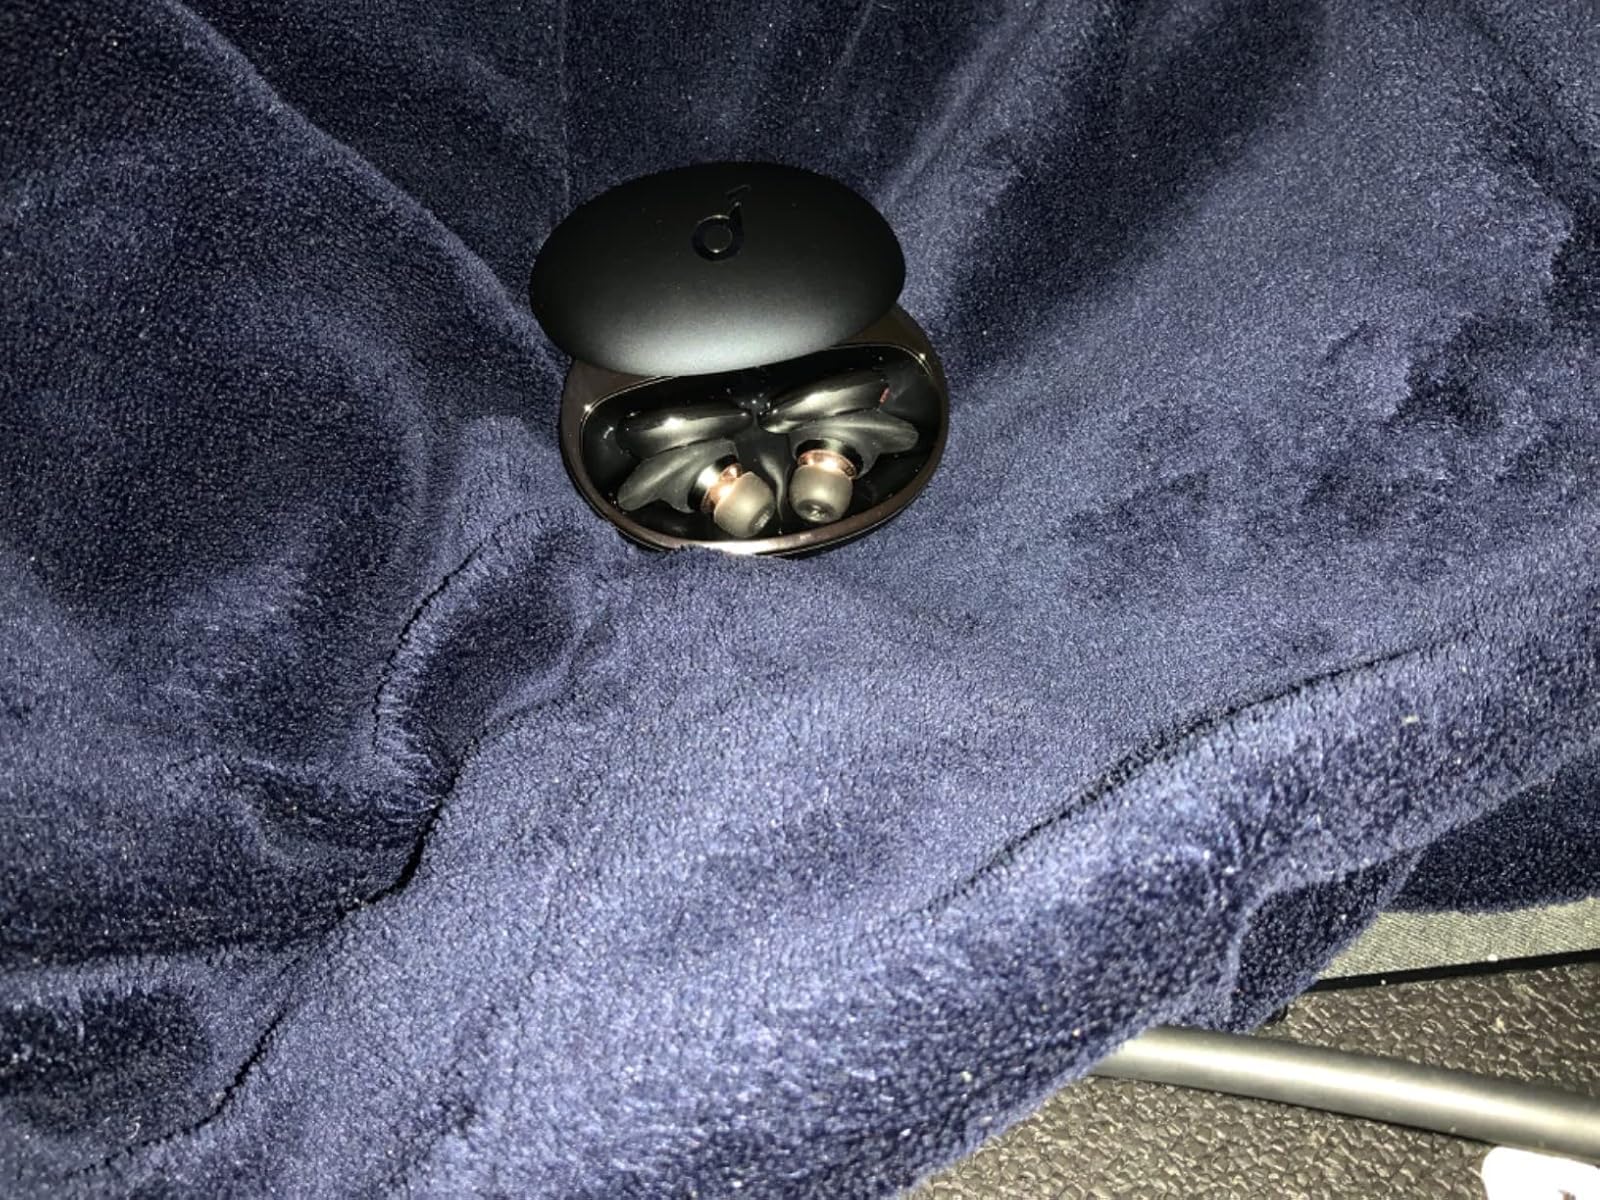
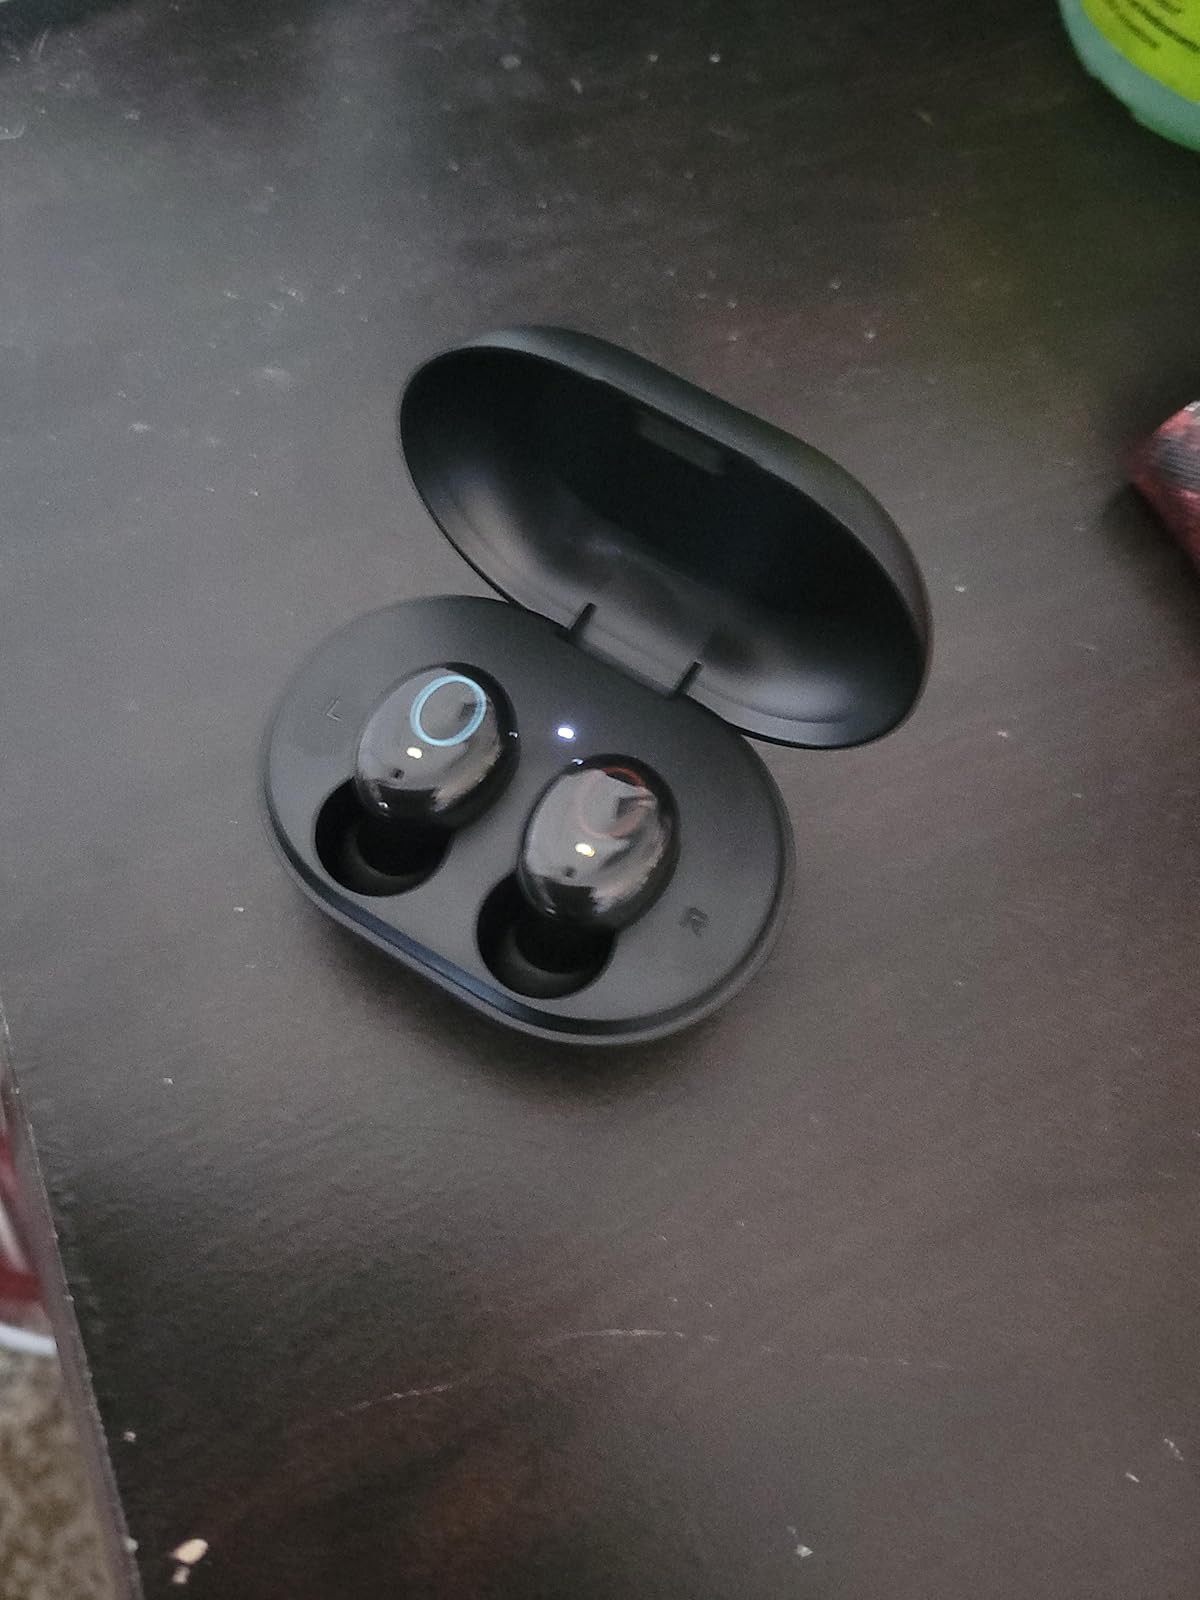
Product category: earbuds
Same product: no